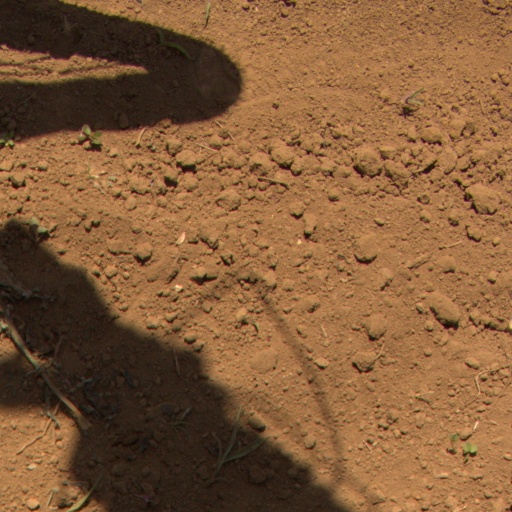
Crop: Jerusalem artichoke